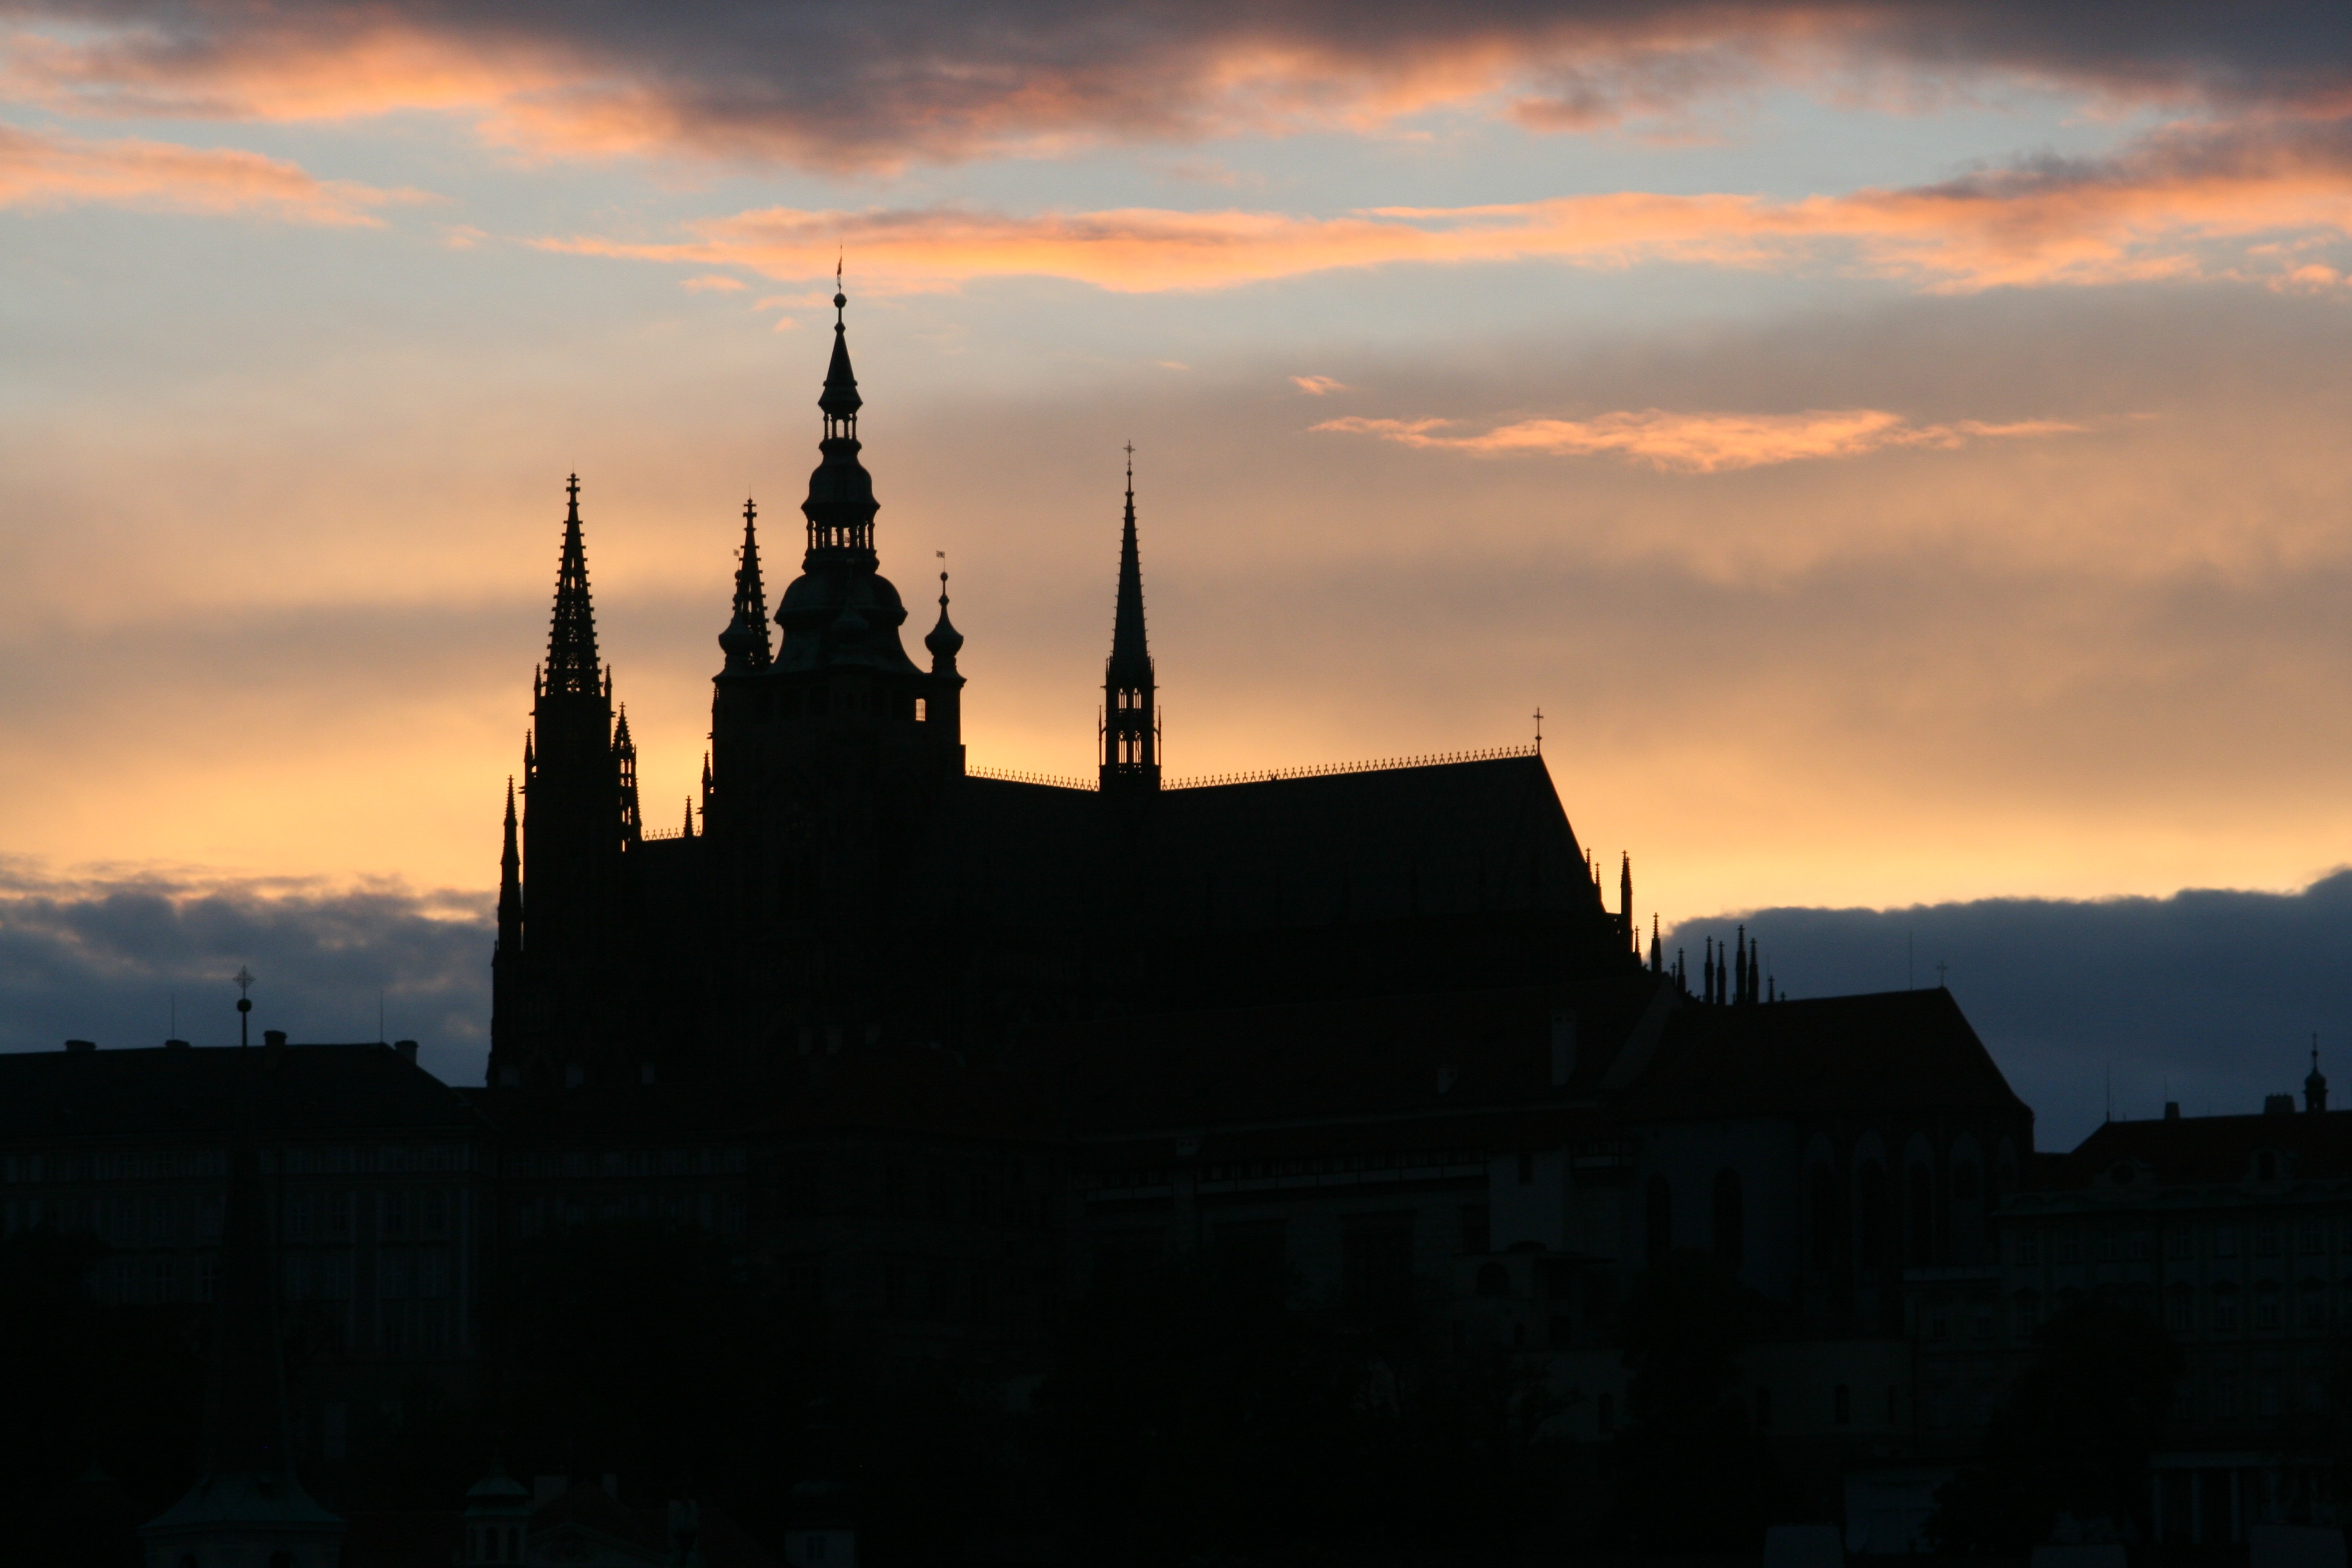
light, cloud, architecture, sky, sunrise, sunset, skyline, night, sunlight, morning, building, dawn, dark, dusk, evening, tower, landmark, facade, church, prague, city view, places of interest, old town, clouds, spire, historically, praha, czech republic, moldova, afterglow, charles bridge, prague castle, small page